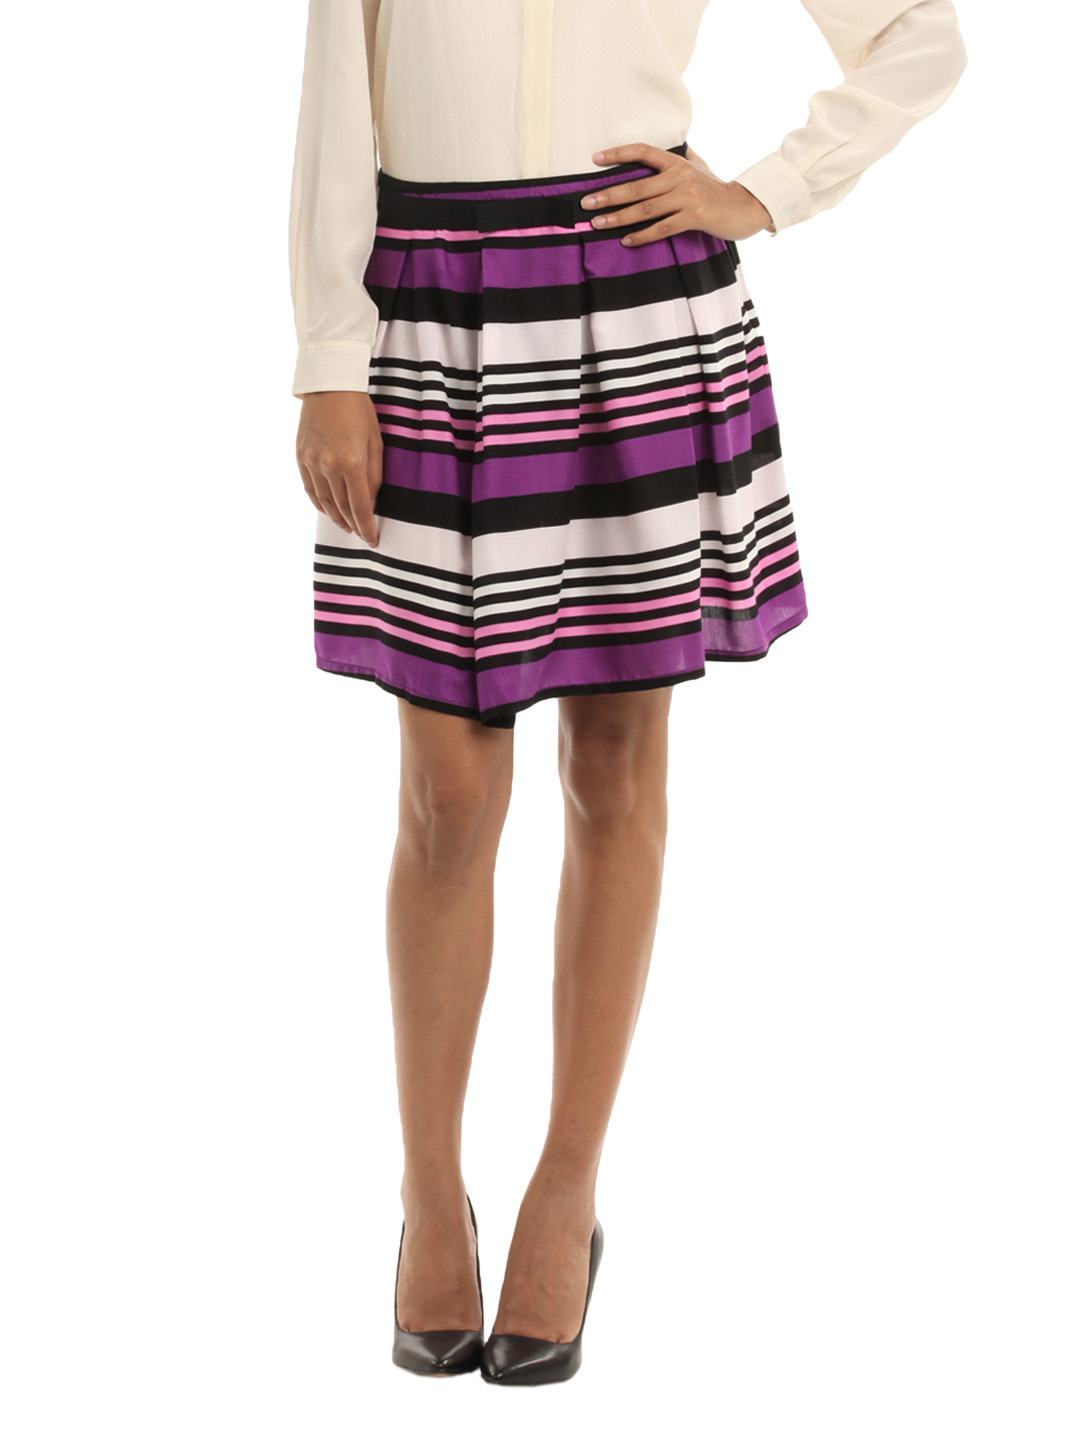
Femella Women Purple & Black Skirt
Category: Apparel / Bottomwear / Skirts
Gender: Women
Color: Purple
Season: Summer 2012
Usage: Casual